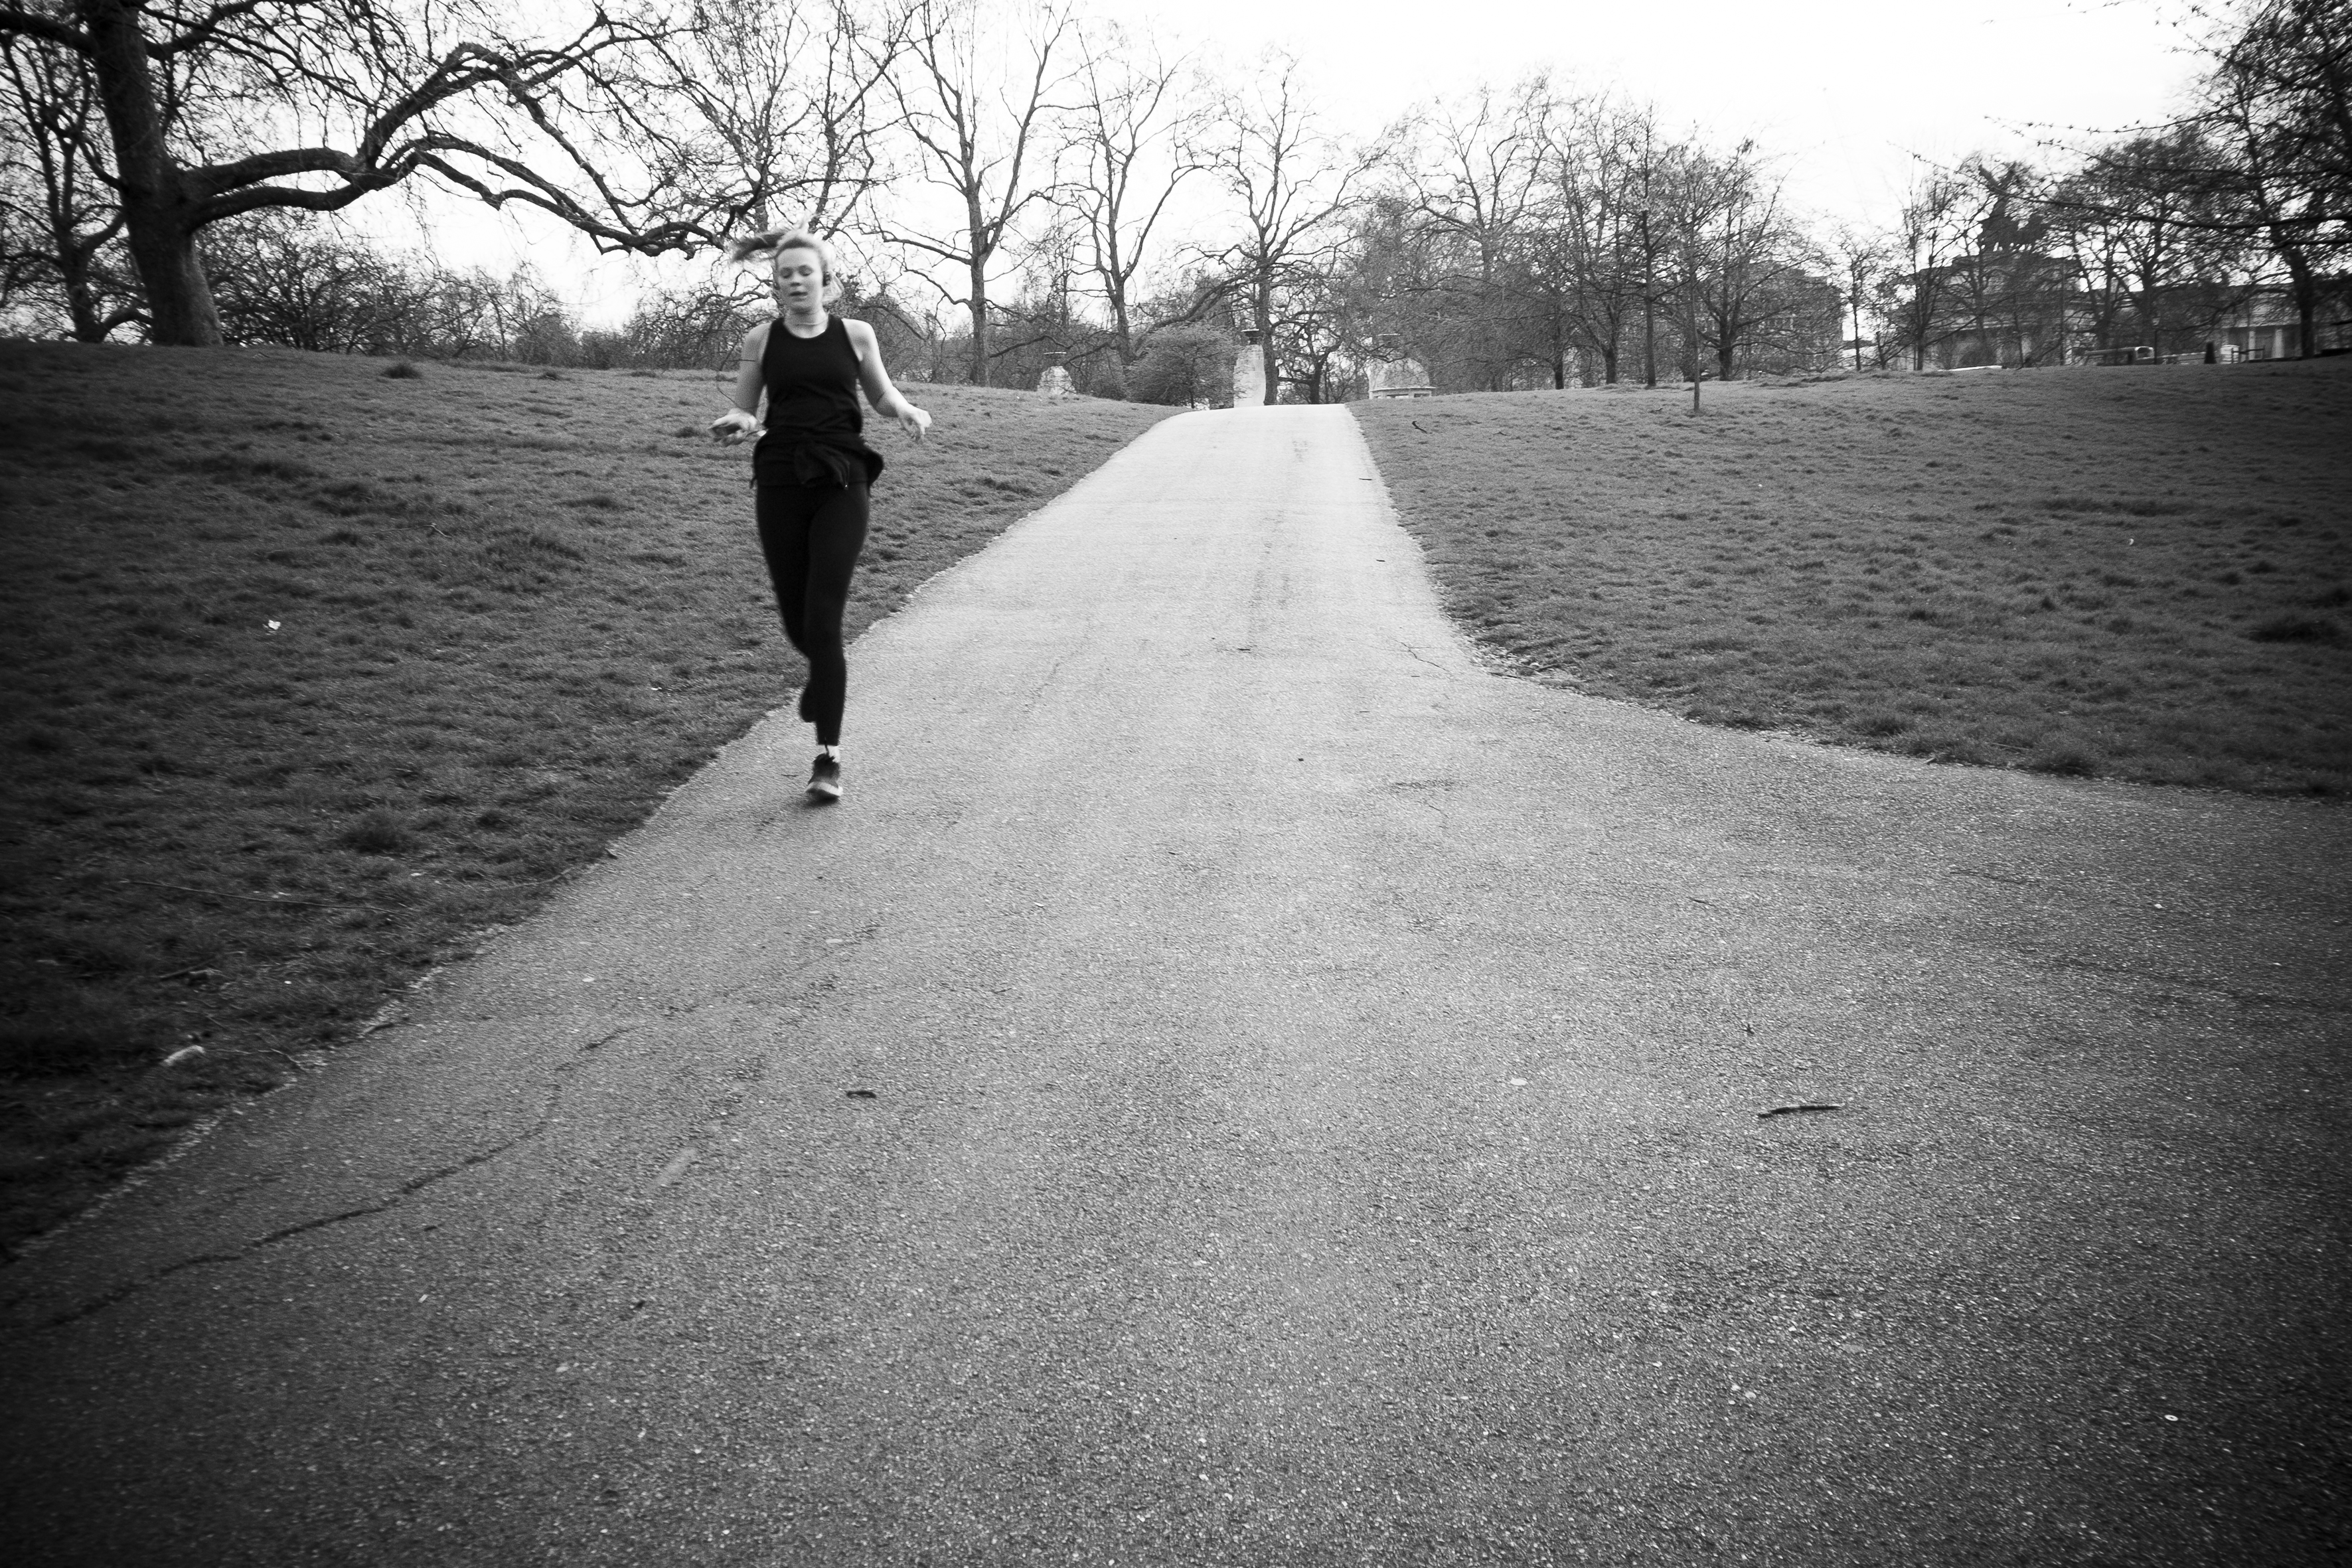
light, black and white, road, white, street, photography, sunlight, morning, urban, asphalt, travel, fujifilm, shadow, darkness, black, monochrome, uk, england, bw, blackandwhite, blackwhite, london, infrastructure, ngc, photograph, noiretblanc, fuji, shape, fujixt1, fujix, road surface, monochrome photography